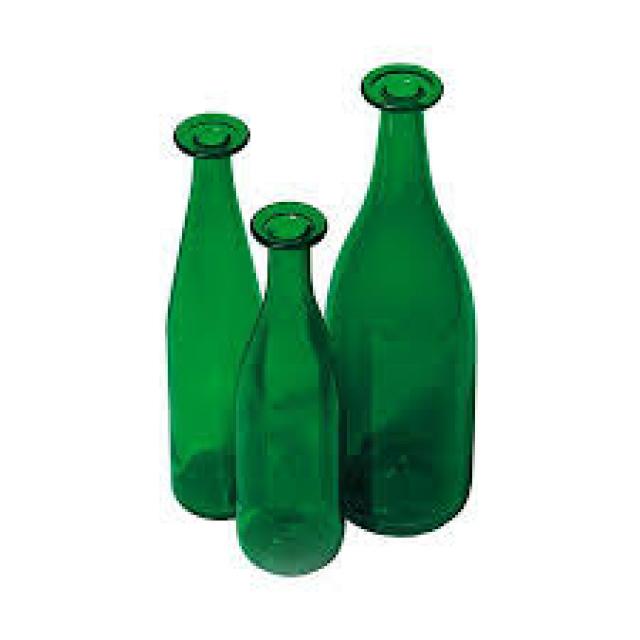
Label: Glass